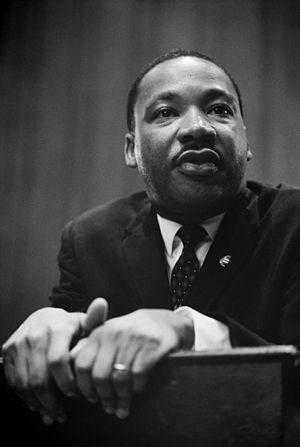
Martin Luther King photographié lors d'une conférence de presse.